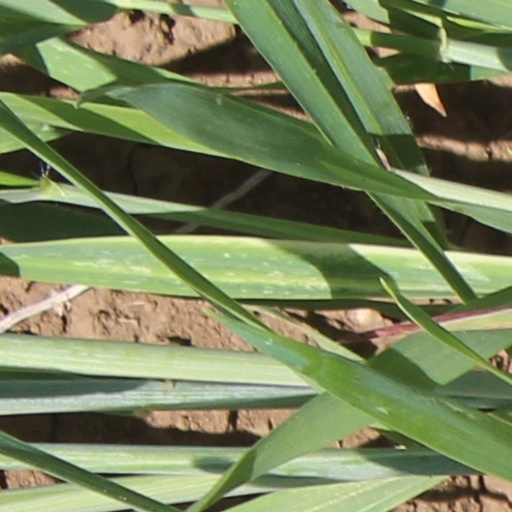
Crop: wheat